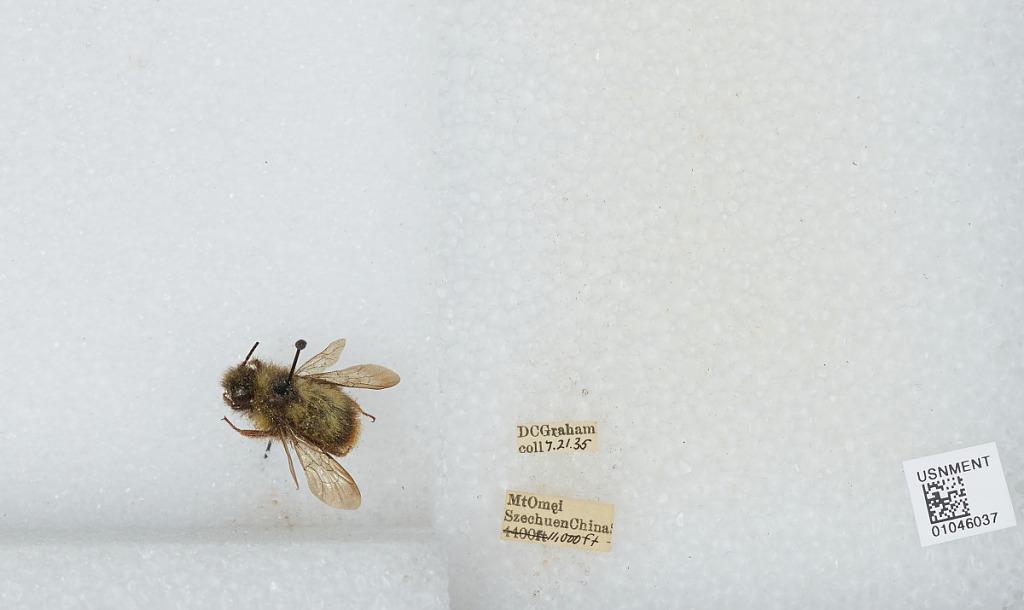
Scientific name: Bombus sp.
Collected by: D. Graham
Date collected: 1935-7-21
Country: China
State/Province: Sichuan
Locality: Mt Emei